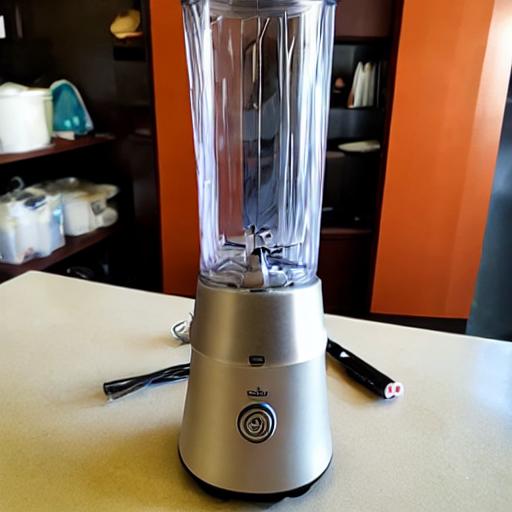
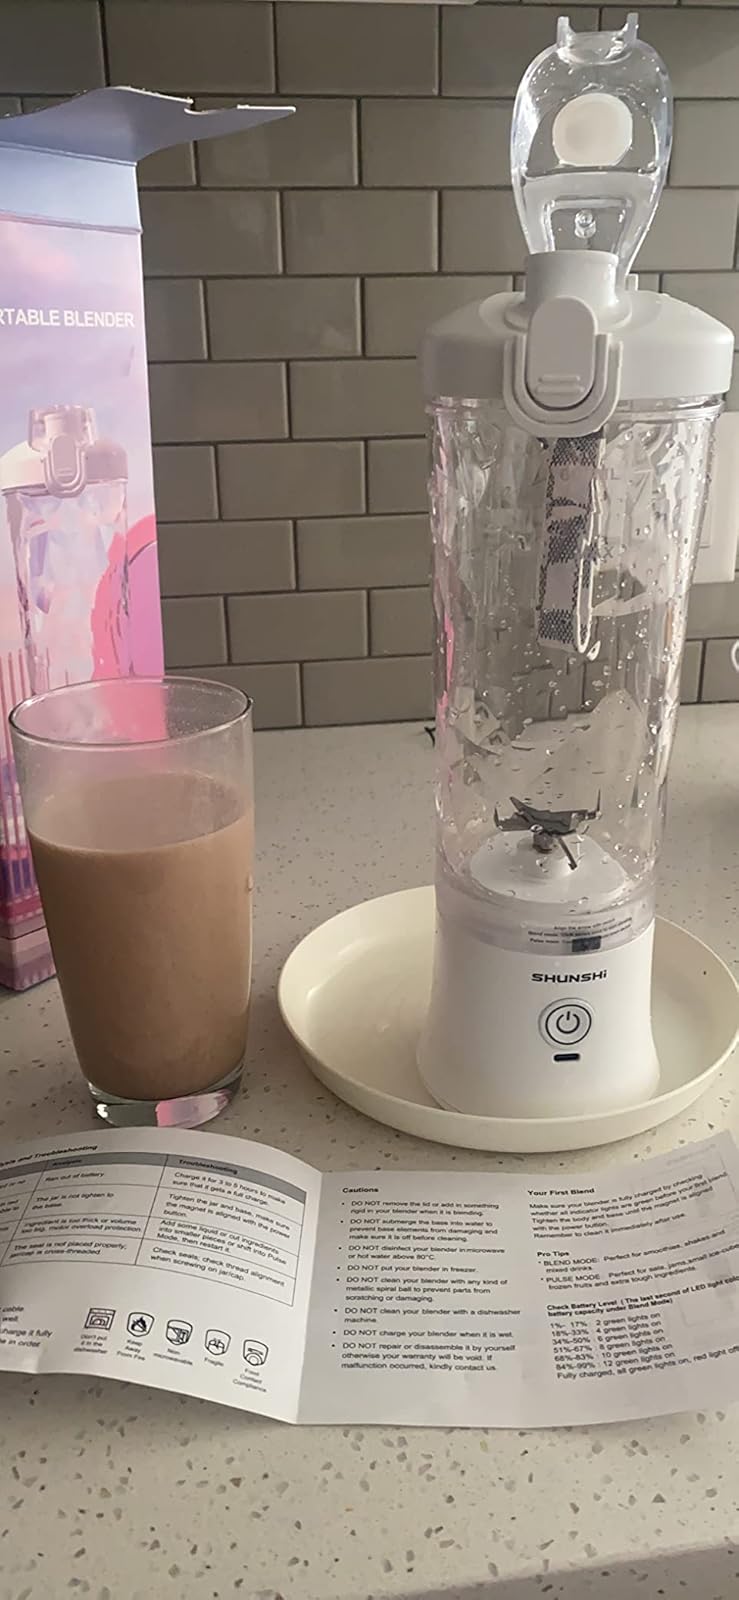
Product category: items_blender
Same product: no